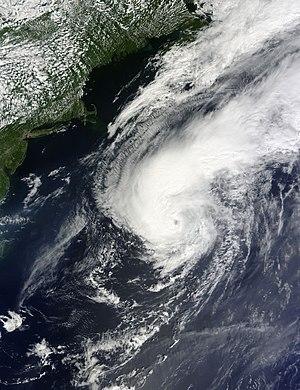
La saison 2014 des ouragans commence officiellement le 1ᵉʳ juin 2014 et se termine le 30 novembre 2014, selon la définition de l'Organisation météorologique mondiale. Seuls 9 systèmes ont sévi durant la saison qui a réellement débutée avec Arthur le 7 juillet et s'est terminée avec Hanna le 28 octobre. Deux ouragans ont atteint le seuil d'ouragan majeur, catégorie 3 ou plus dans l'échelle de Saffir-Simpson, dont l’ouragan Gonzalo a été le plus puissant à la catégorie 4. Les tempêtes ont été largement espacées les unes des autres, le mois d'octobre étant le plus actif et notant le plus intense des ouragans.